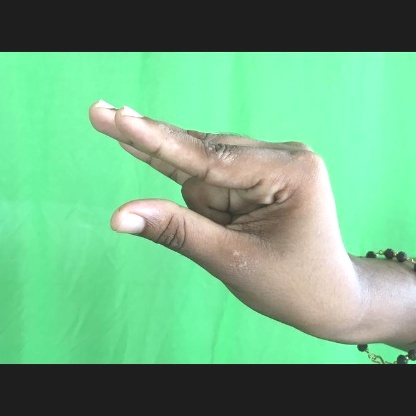
Mudra: Kangulam